Beatus map

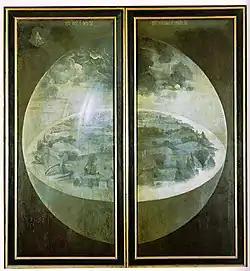
This image of The Garden of Earthly Delights illustrates the Hebrew "Weltanschauung", which is reflected in the book of Genesis. The Earth is a disc surrounded by two water masses: the "upper waters", which occasionally fall to Earth in form of rain when YHVH opens the floodgates of Heaven, and the "lower waters", formed by the seas, the lakes and the Ocean. In the depths of the Cosmic Sphere lay the "sheol", dwelling of the dead until the Judgement Day.

In this "mappa mundi", the world is represented as a circular disc surrounded by the Ocean. However, despite the apparent depiction, the Beatus map is considered to illustrate a spherical globe, similar to a T-O map. The concept of a spherical Earth already became the dominant opinion in the Middle Ages. The Earth is divided in three continents: Asia (upper semicircle), Africa (right lower quadrant) and Europe (left lower quadrant), each of which belonged to the descendants of the three sons of Noah: Shem, Ham and Japheth. The continents are separated by water streams and inner seas, including the Mediterranean Sea (Europe-Africa), the River Nile (Africa-Asia), the Bosporus, and the Aegean Sea (Europe-Asia). In the center of the world lies Jerusalem, sacred to both Christianity and Judaism. This is where Abraham was about to sacrifice his own son, Isaac, and where the Passion and Resurrection of the Christ happened. The concept of Jerusalem as an "umbilicus mundi" was typical in medieval Christian theology. For example, in the "Divine Comedy", Dante starts his journey to Hell from here.